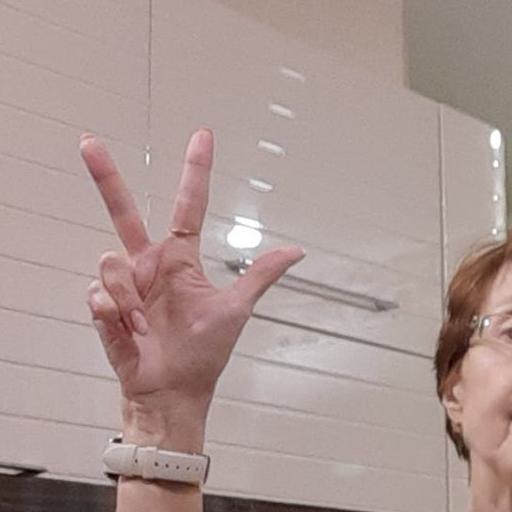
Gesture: three2